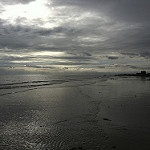
Label: sea